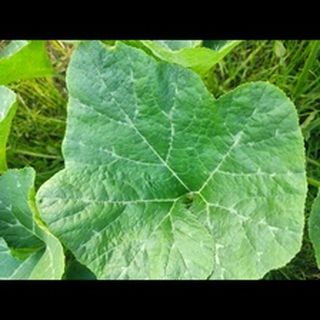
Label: healthy_pumpkin